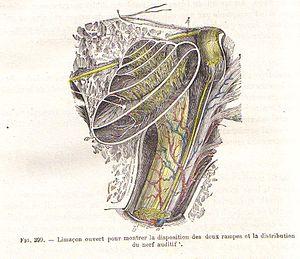
Le limaçon ou cochlée de l'oreille interne. — (Chauveau Auguste, Arloing Saturnin, Traité d'anatomie comparée des animaux domestiques, 1 064 p., page 946, 1890, Paris, Lib. J.B. Baillière et Fils)